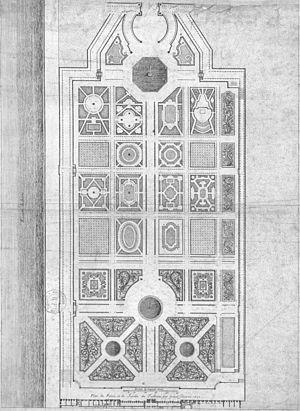
L'axe historique de Paris ou voie royale est une voie rectiligne qui traverse l'ouest de Paris et, en banlieue, une partie des Hauts-de-Seine. Elle va du Louvre au cœur de Paris jusque, une dizaine de kilomètres plus à l'ouest, le quartier d'affaires de La Défense situé sur les territoires de Puteaux, Courbevoie, La Garenne-Colombes et Nanterre. Cette perspective urbanistique majeure de l'ouest parisien, relie plus précisément de nos jours, toujours d'est en ouest, la statue équestre de Louis XIV, dans la cour Napoléon du Louvre, et la Grande Arche de la Défense. Elle passe par le jardin des Tuileries, la place de la Concorde, l'avenue des Champs-Élysées, la place Charles-de-Gaulle avec l'Arc de Triomphe, l'avenue de la Grande Armée et — au-delà de la porte Maillot — traverse Neuilly-sur-Seine en tant que route nationale 13, nommée dans cette commune avenue Charles-de-Gaulle, avant de franchir la Seine par le pont de Neuilly et atteindre La Défense.
Le jardin des Tuileries, parfois appelé jardins des Tuileries au pluriel, est un parc parisien du 1ᵉʳ arrondissement créé au XVIᵉ siècle, à l'emplacement d'anciennes tuileries qui lui ont donné son nom.